Harlan K. Ullman

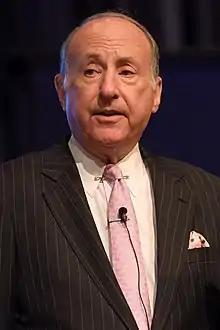
Harlan Ullman in 2017

Harlan Kenneth Ullman (born March 14, 1941) is Chairman of the Killowen Group that advises leaders of government and business; Chairman of CNIGuard Ltd and CNIGuard Inc, engaged in protection of critical infrastructure; Senior Advisor of the Atlantic Council in Washington, DC; and active on a number of private boards. A former naval officer, he has commanded destroyers as well as Swift Boats in Vietnam in over 150 combat patrols and actions. He was the principal author of the "shock and awe" doctrine.